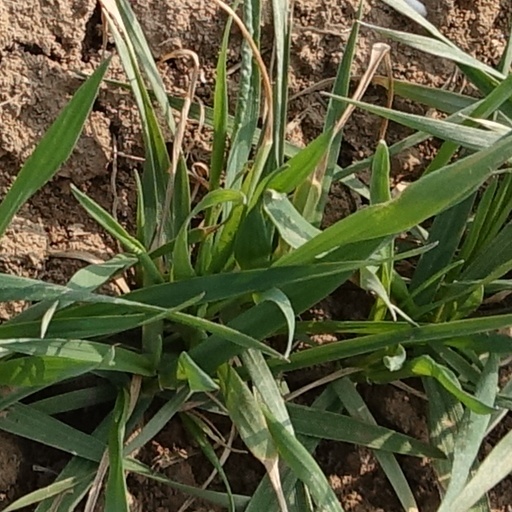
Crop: wheat